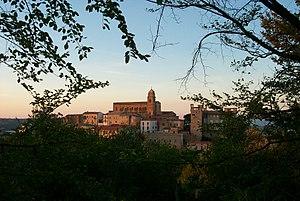
Miglianico est une commune de la province de Chieti dans les Abruzzes en Italie.